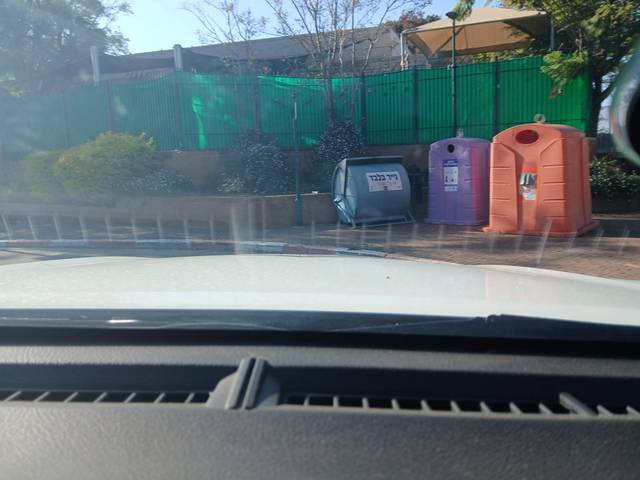
Region: Israel
Coordinates: 32.196, 34.853